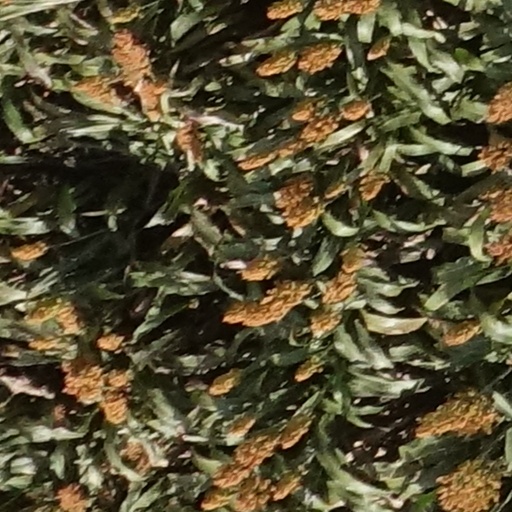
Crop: sorghum